New Zealand Motor Corporation

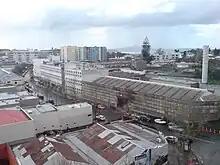
Some of the recycled buildings of the former Dominion Motors Morris assembly plant in Nuffield Street, Newmarket, Auckland in 2010

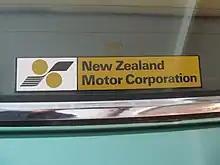
1982 Honda Accord

New Zealand Motor Corporation (NZMC) was formed and listed on the New Zealand Exchange in 1970. It was the long-delayed pooling of their ownership and resources by British Leyland's two principal New Zealand representatives, motor assemblers, distributors and retailers: Dominion Motors (Nuffield) and the Austin Distributors Federation.